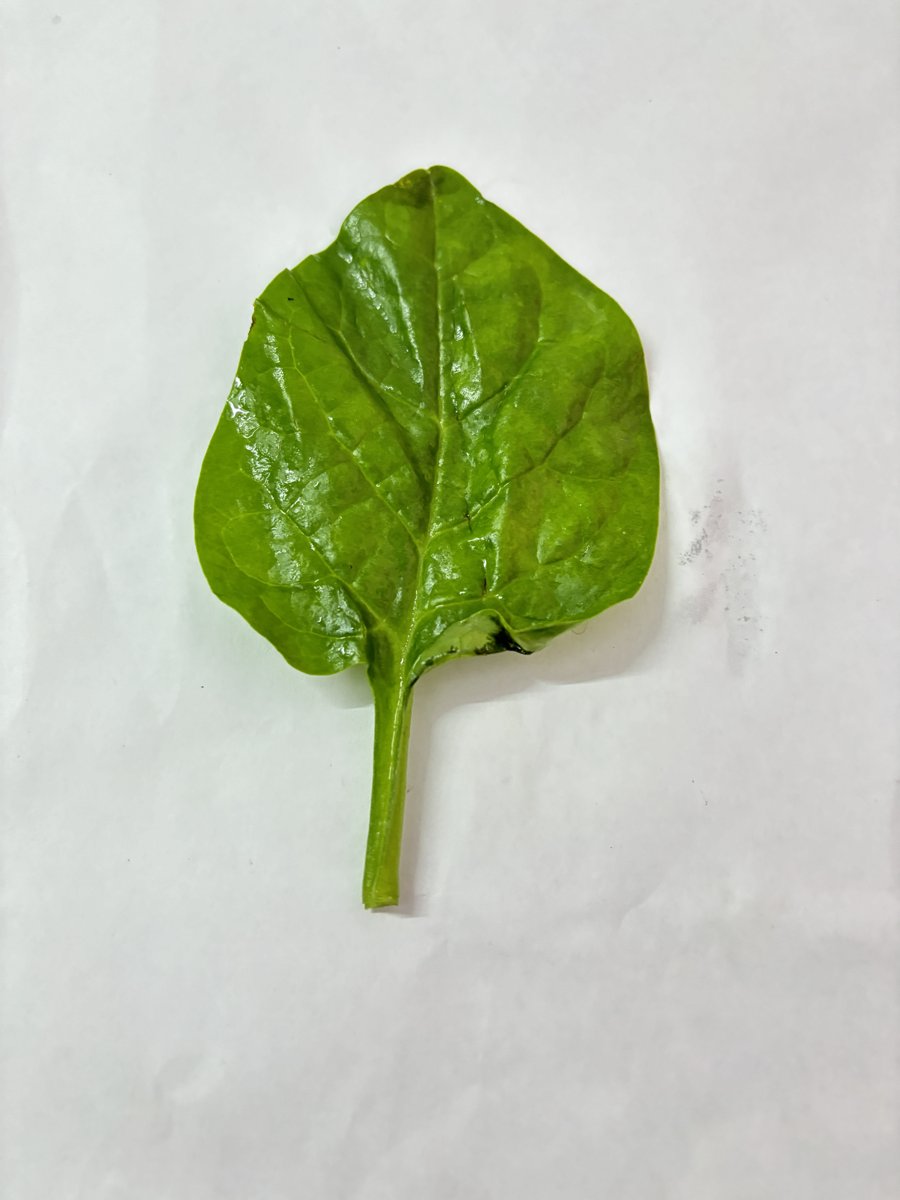
Label: Healthy-Leaf